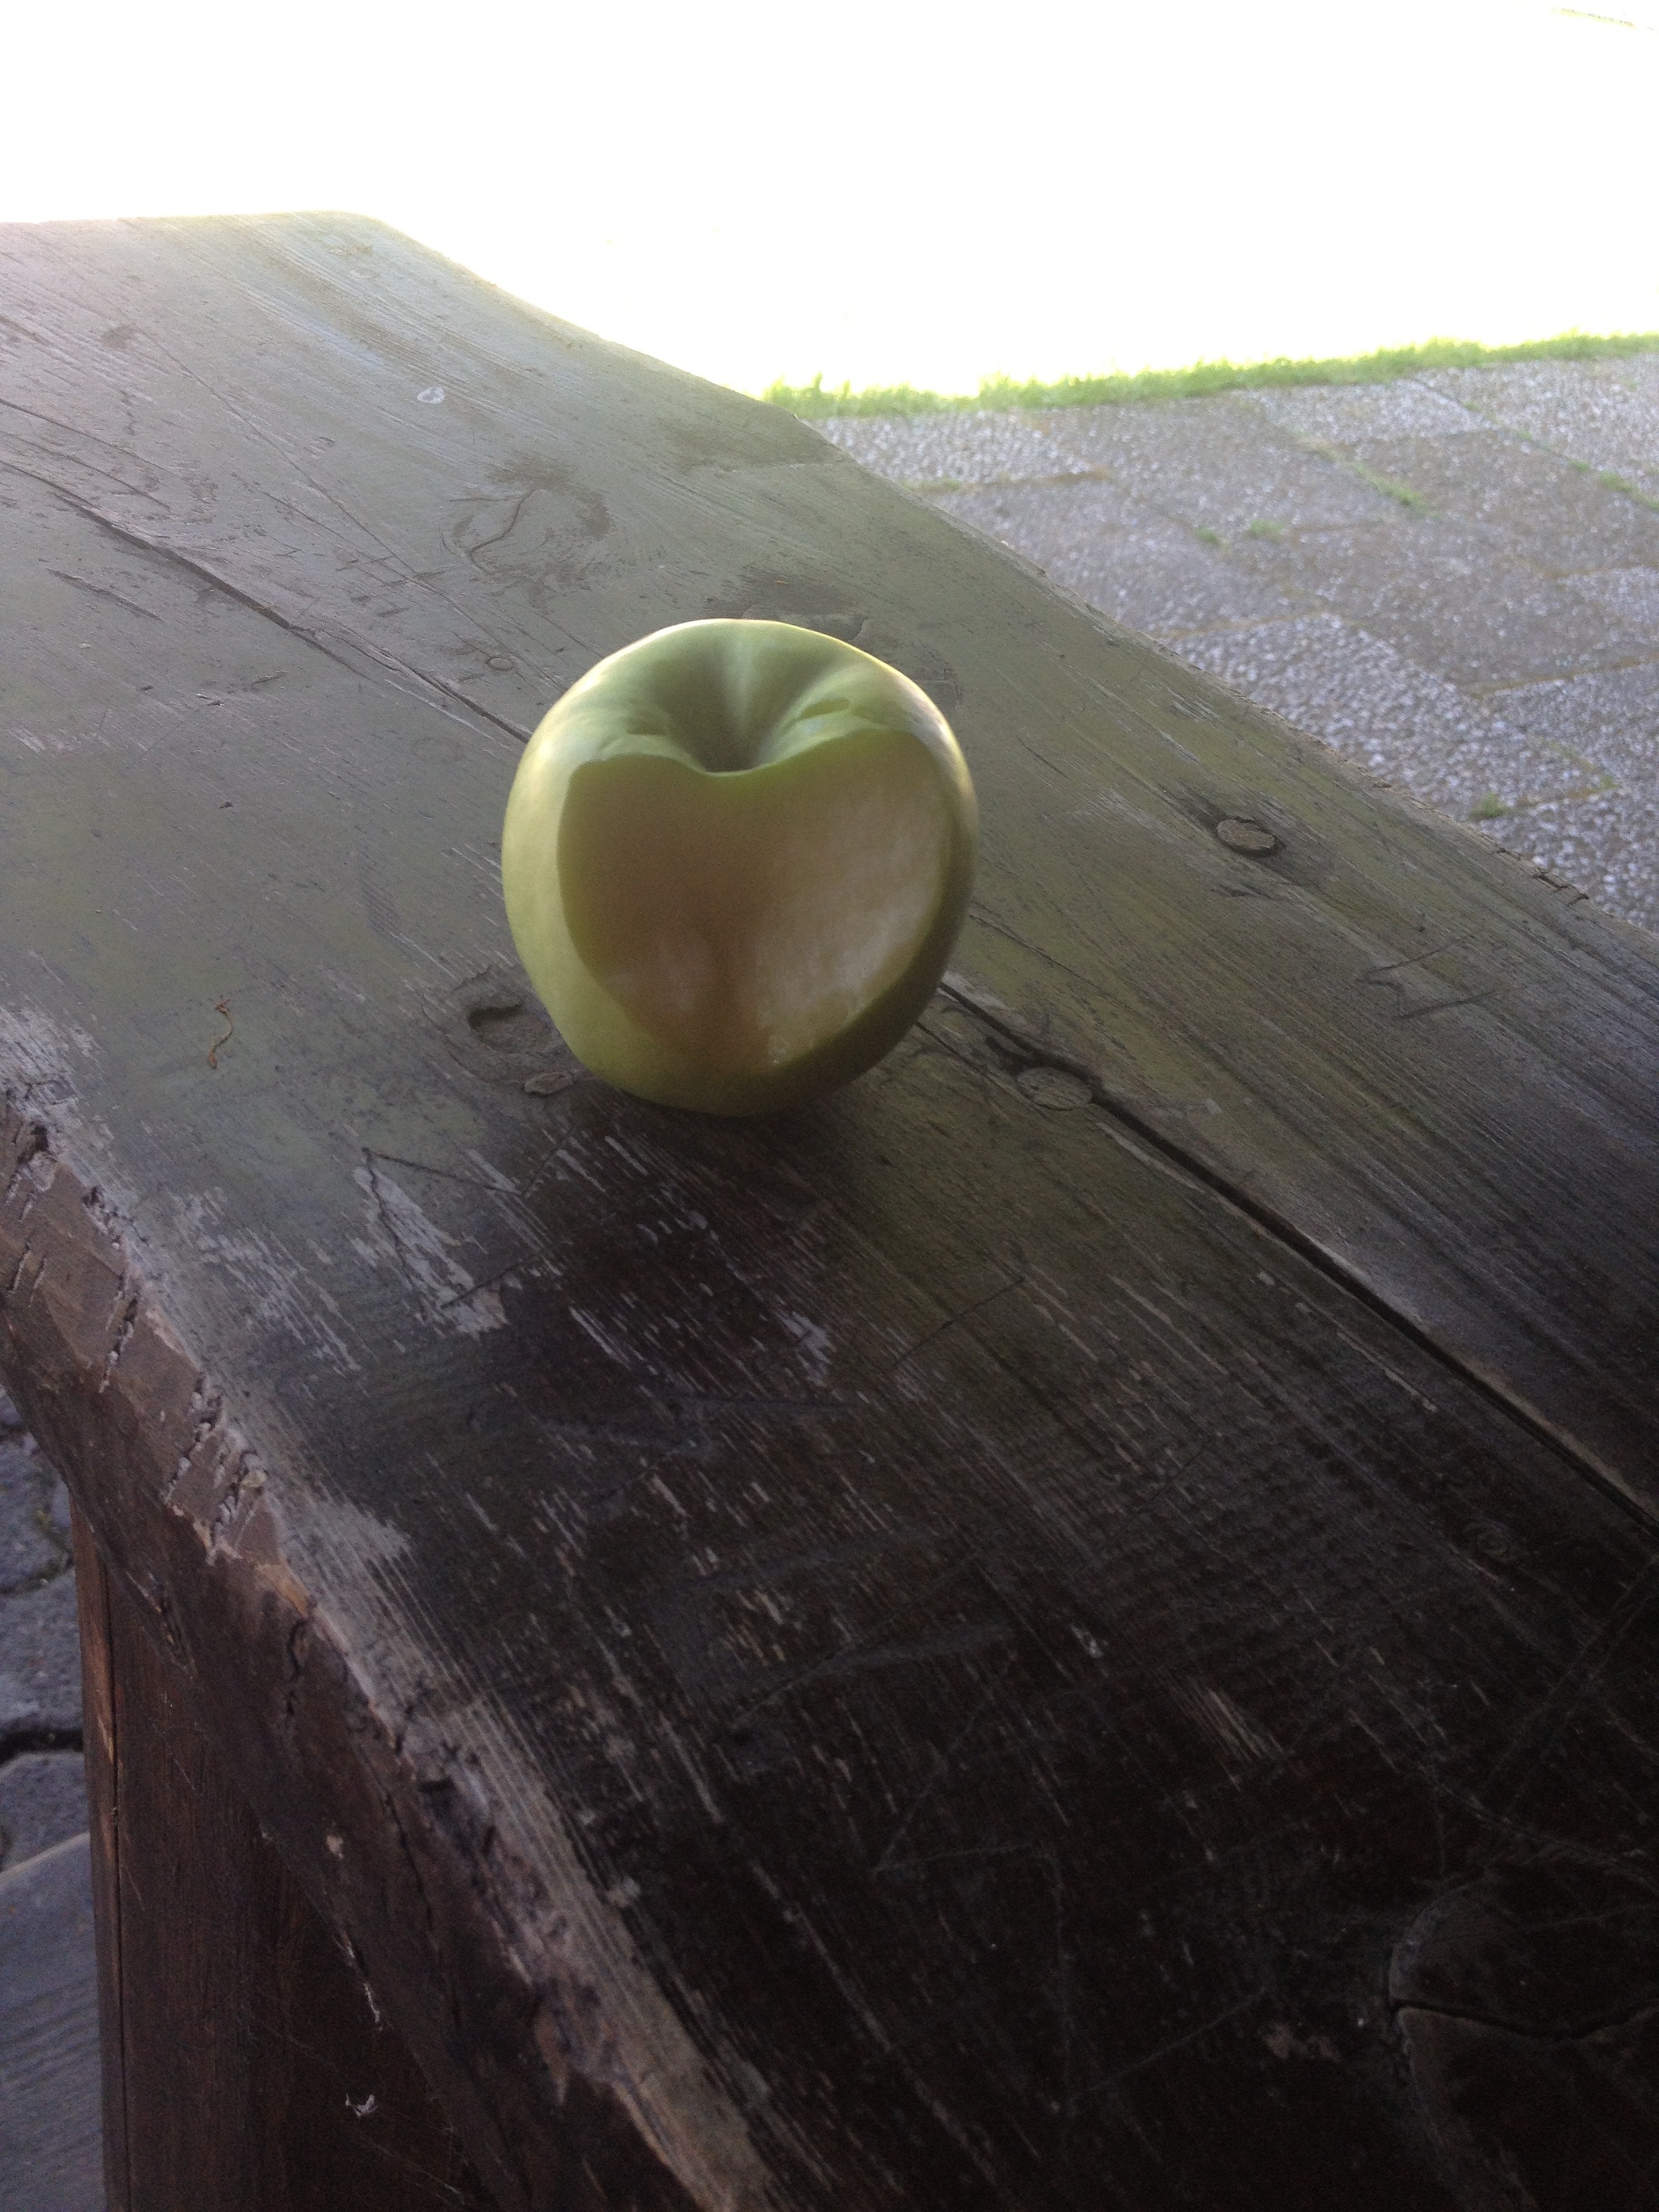
apple, table, plant, wood, leaf, flower, glass, heart, green, produce, furniture, material, mindfulness, shape, enjoy, moment, here and now